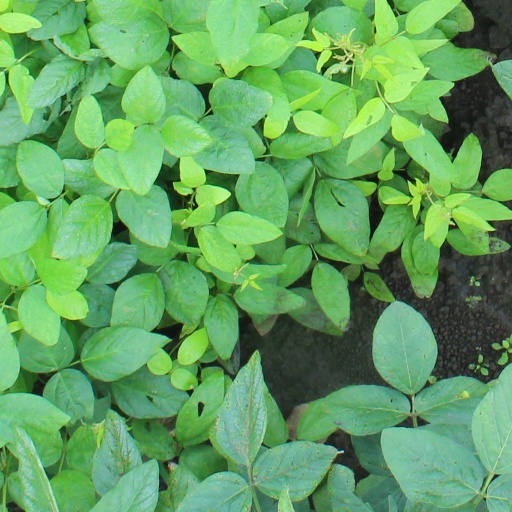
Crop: soybean